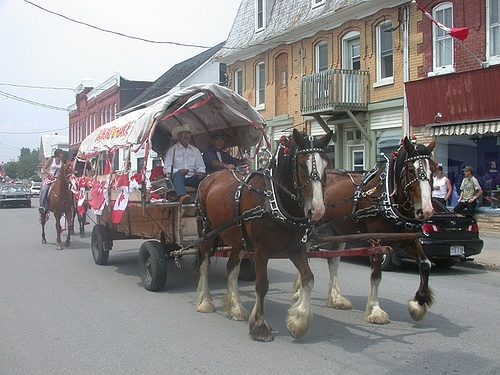
A man direction horses that are pulling a waggon.
a buggy with a couple of horse pulling it
large brown horses are pulling a carriage behind them
A man riding in a horse-drawn carriage through a town street.
People are riding in a covered wagon pulled by horses.